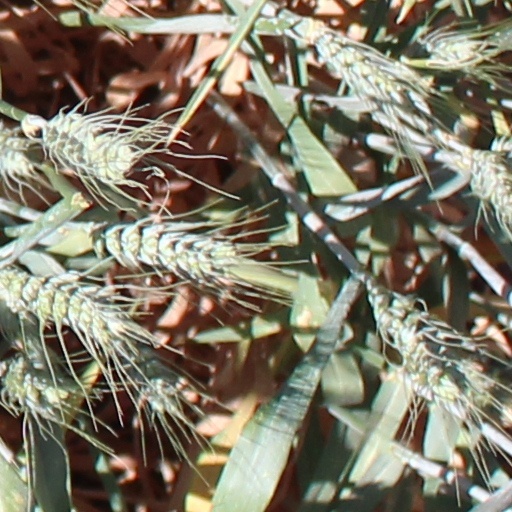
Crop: wheat